Leyburn Hall

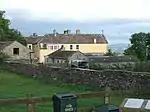
The building, in 2010

Leyburn Hall is a historic building in Leyburn, a town in North Yorkshire, in England.